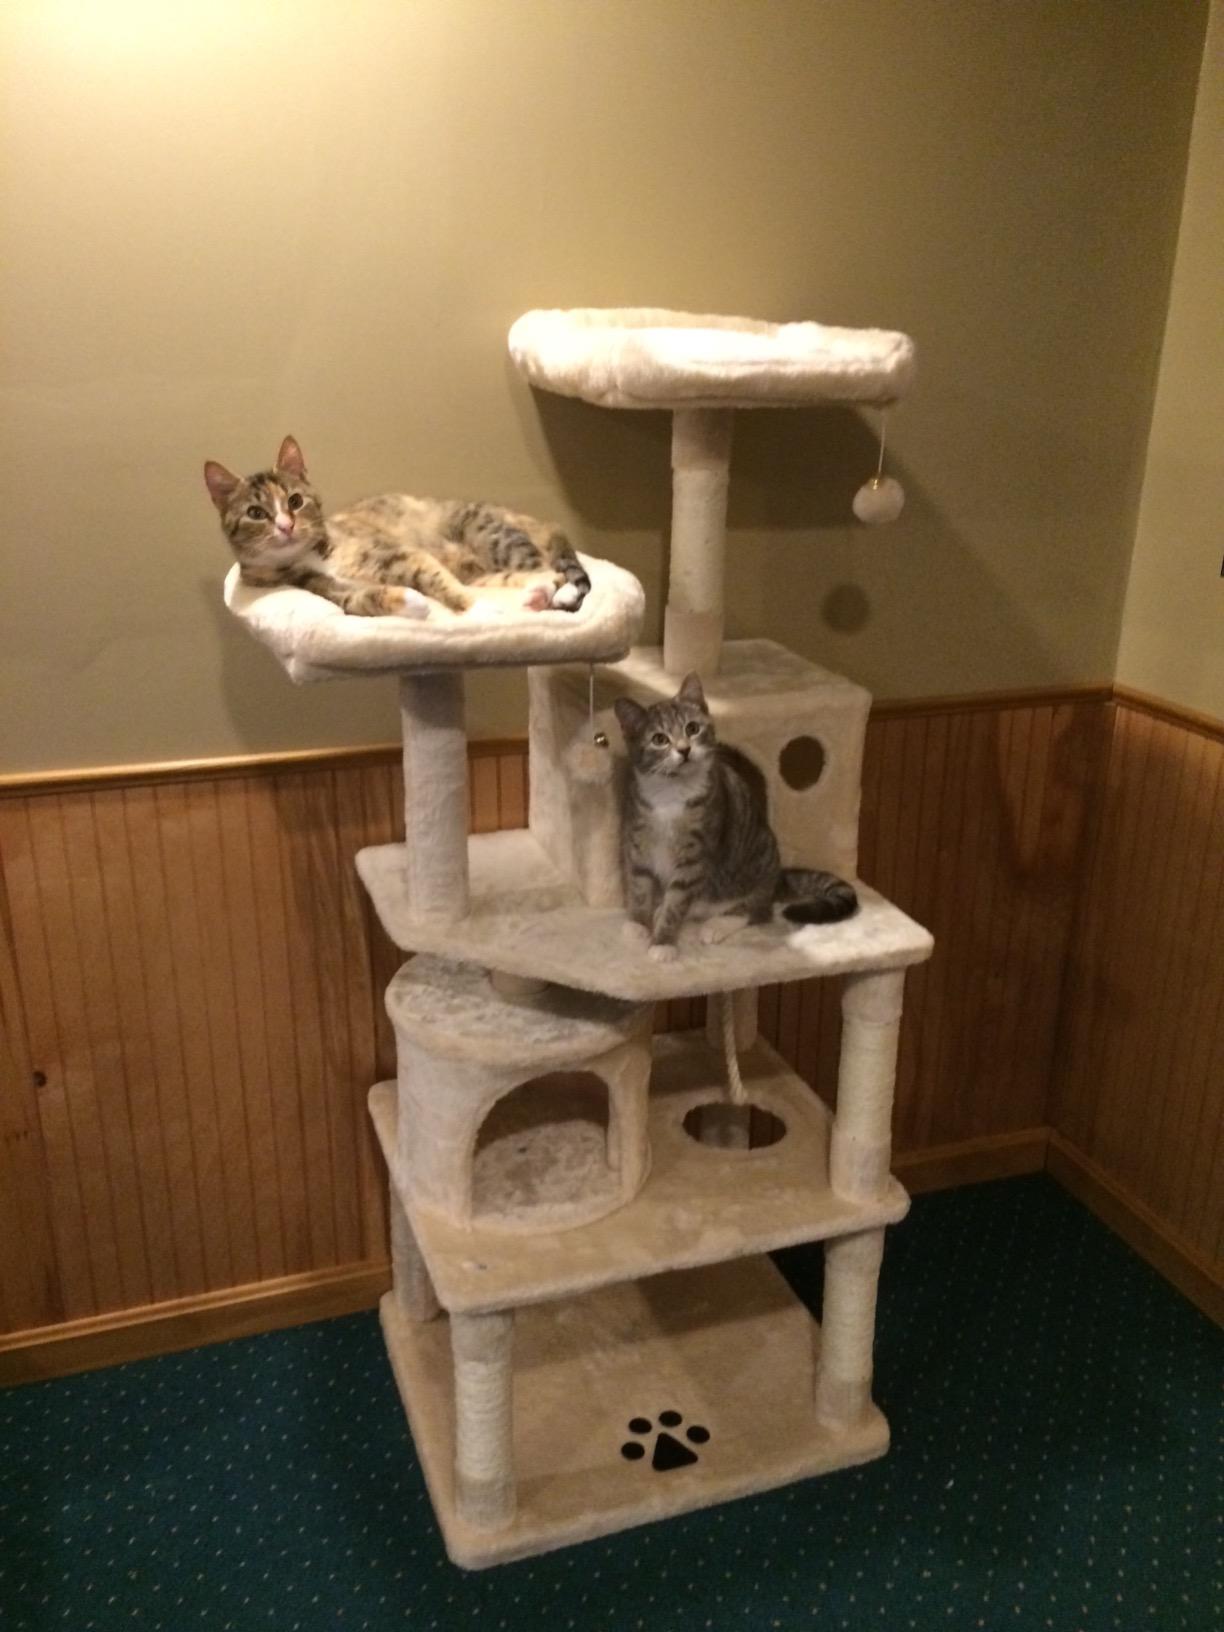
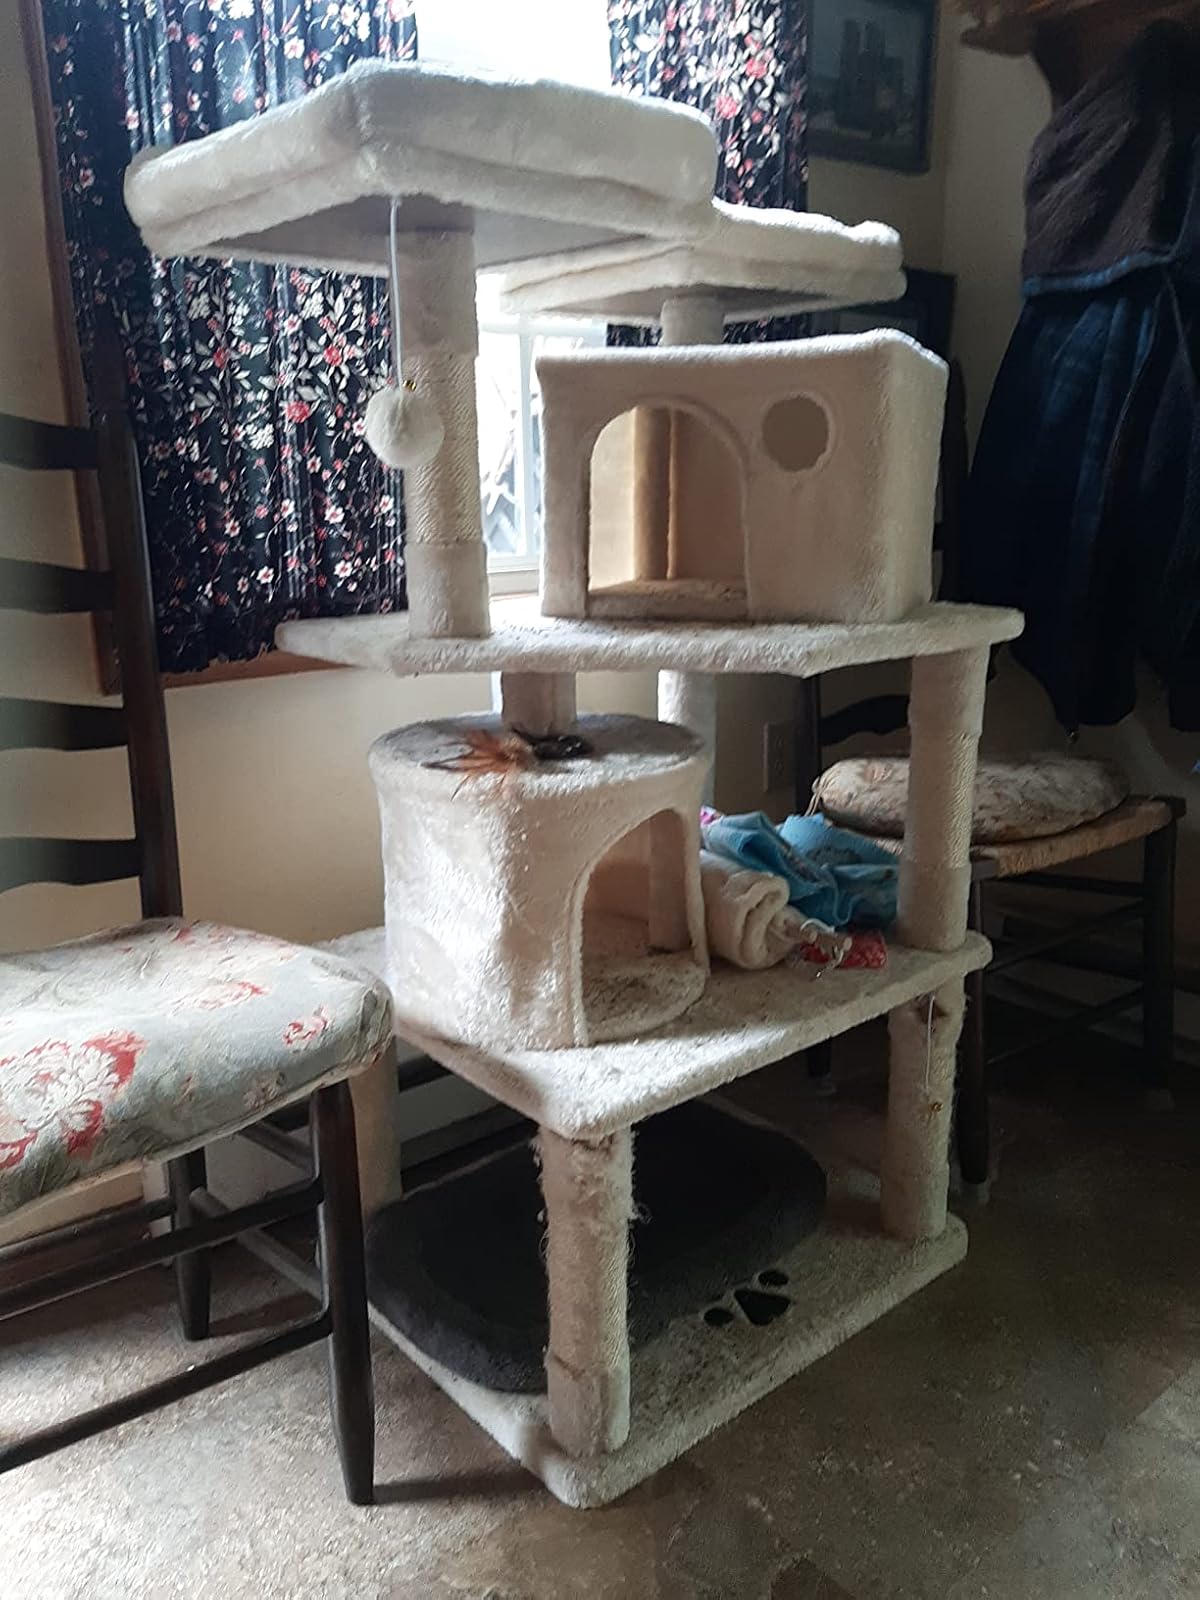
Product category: items_cat tree
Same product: yes